Château de Freundstein

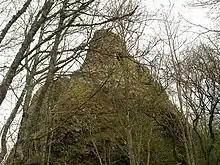
Château de Freundstein

Château de Freundstein is a ruined castle in the commune of Goldbach-Altenbach, in the department of Haut-Rhin, Alsace, France. It has been a listed historical monument since 1922.